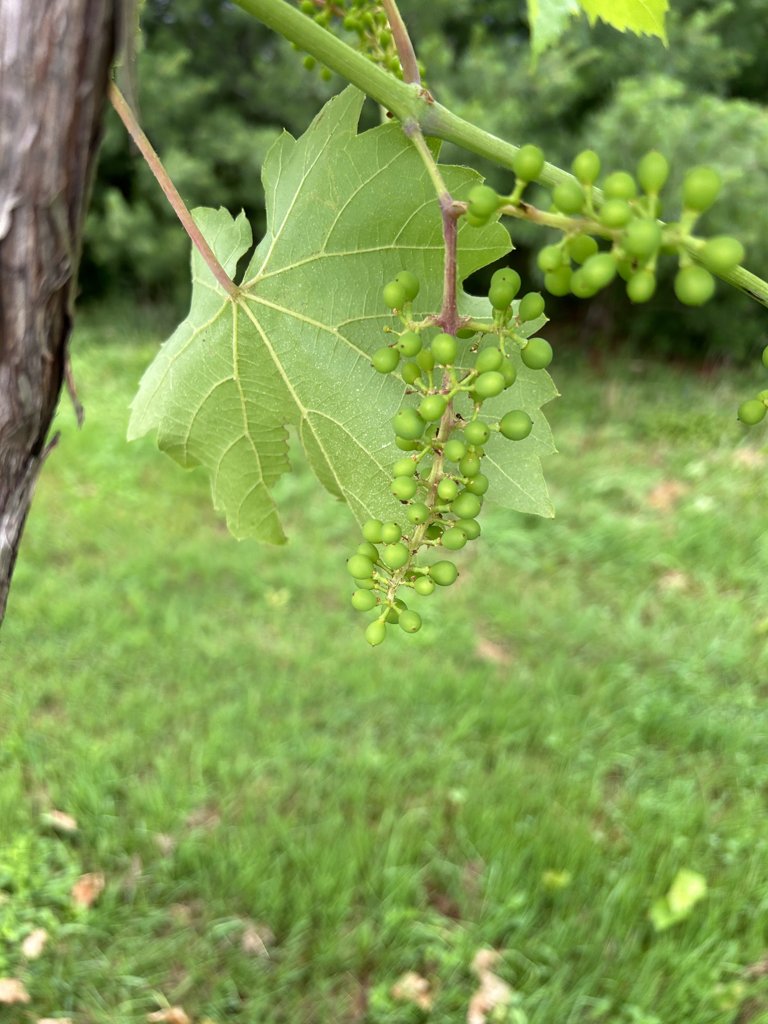
Berries visible: 89
Grape clusters: 3